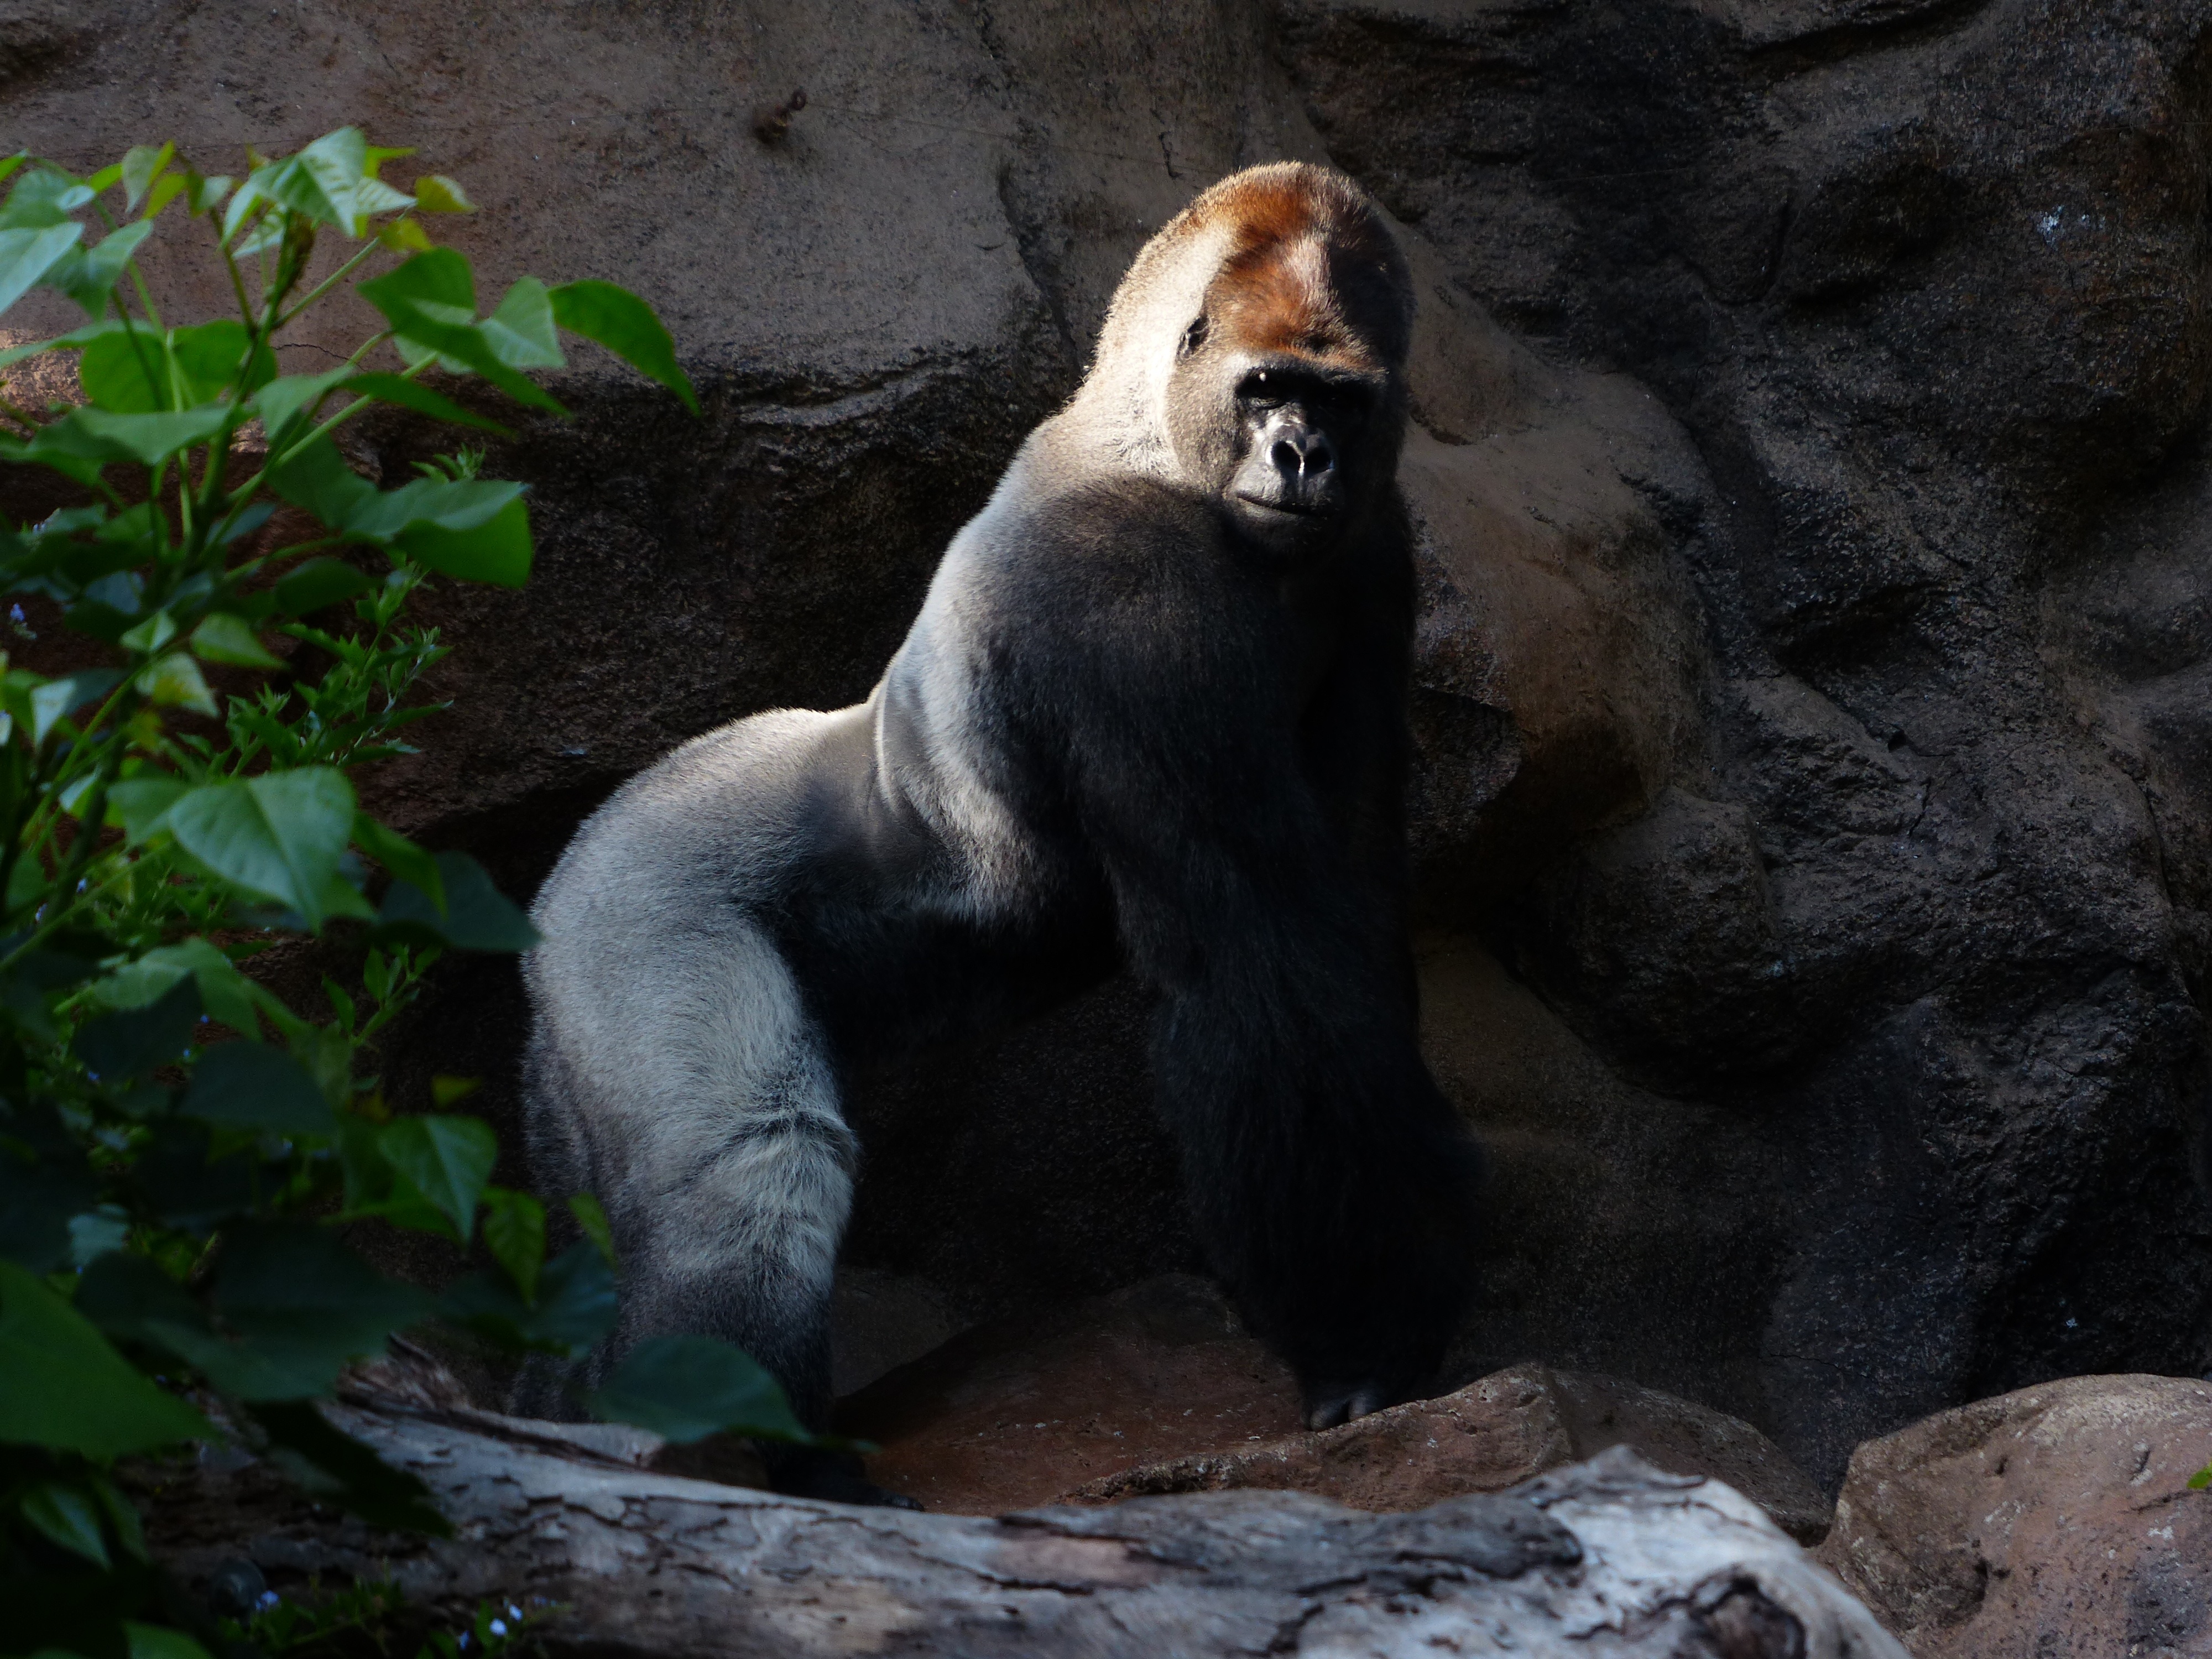
animal, recreation, wildlife, zoo, fur, mammal, black, monkey, fauna, primate, gorilla, ape, large, leader, powerful, dominant, silverback, imposing, old world monkey, mountain gorilla, western gorilla, outdoor recreation, great ape, silvery grey